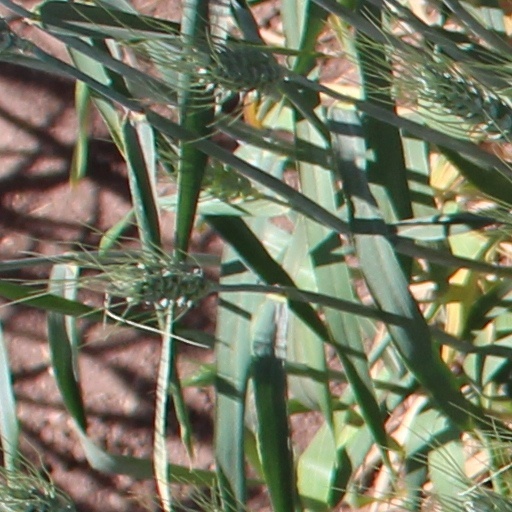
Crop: wheat